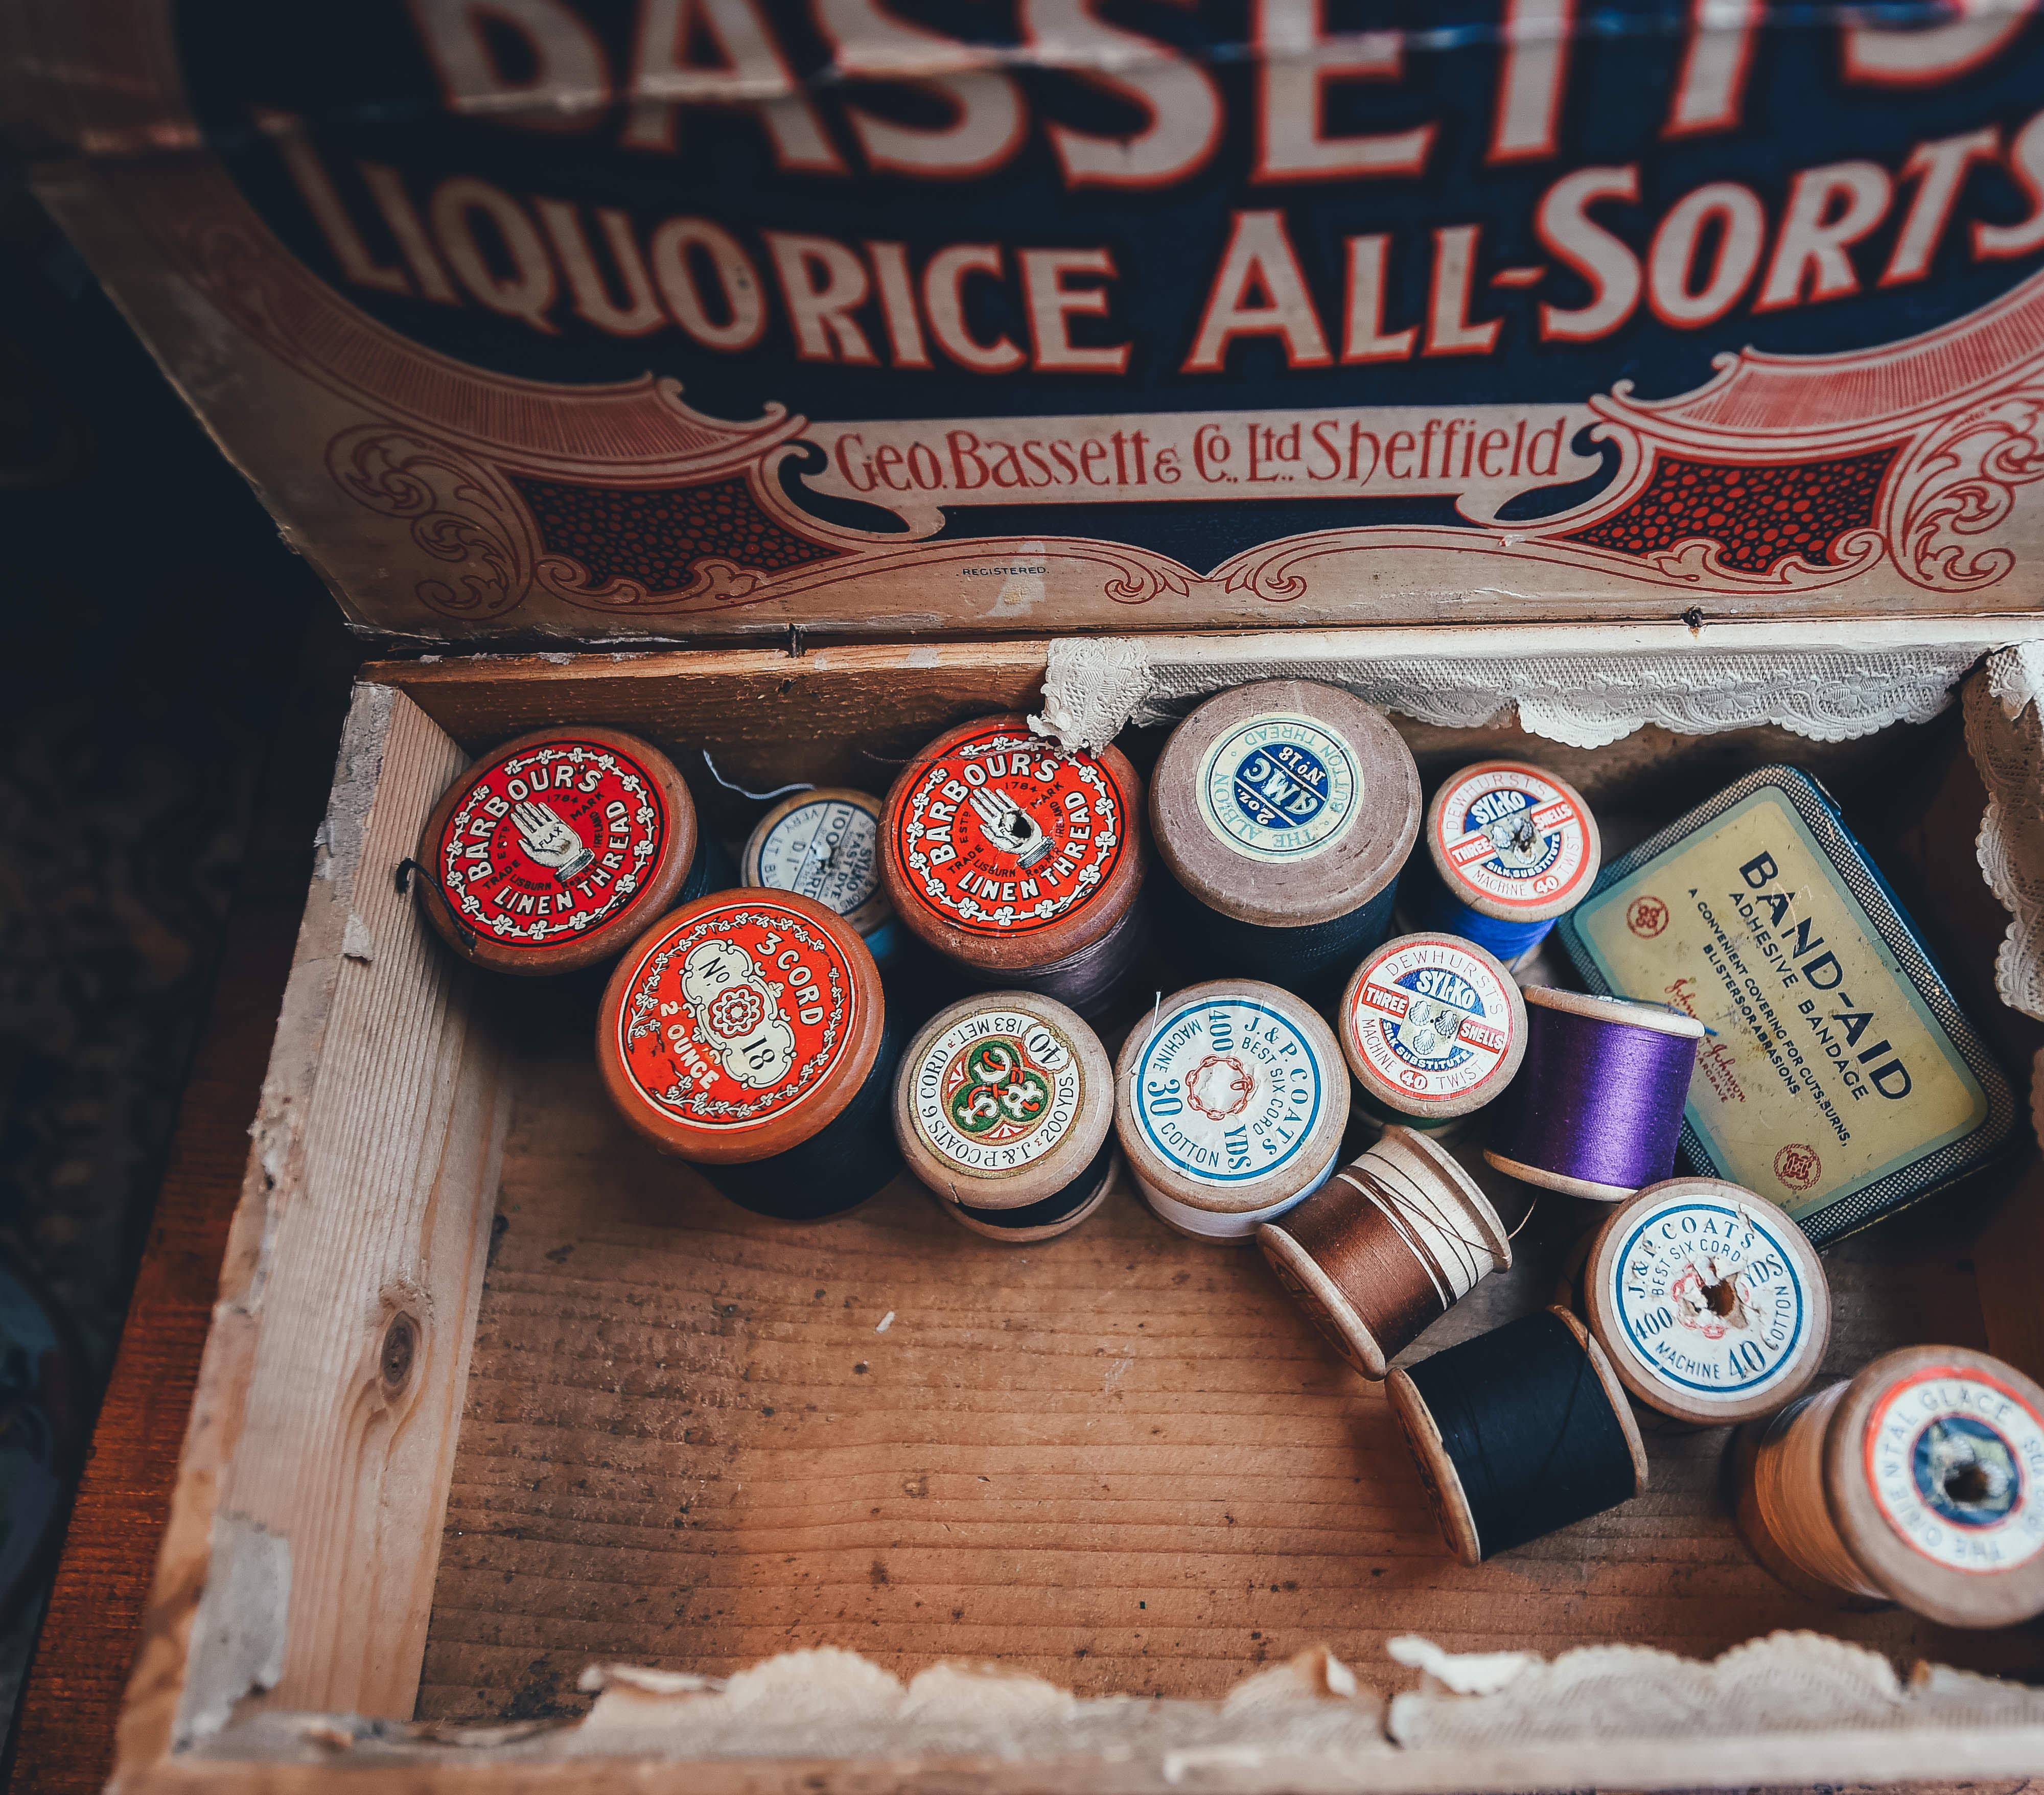
wood, vintage, antique, food, color, industry, box, baking, dessert, still life, thread, close up, art, design, container, text, wooden, games, flavor, art materials